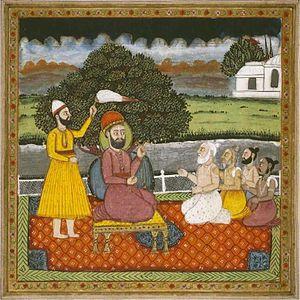
Le sikhisme est une religion monothéiste fondée dans le nord de l'Inde au XVᵉ siècle par le Gurû Nanak.